Dance Dance Revelation

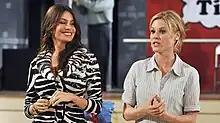
Gloria (Sofia Vergara) joins the school dance committee that leads to Claire's (Julie Bowen) jealousy

"Dance Dance Revelation" is the tenth episode of the second season of the sitcom, "Modern Family" and the 34th overall. It originally aired December 8, 2010 on the ABC. The episode was written by Ilana Wernick and directed by Gail Mancuso.